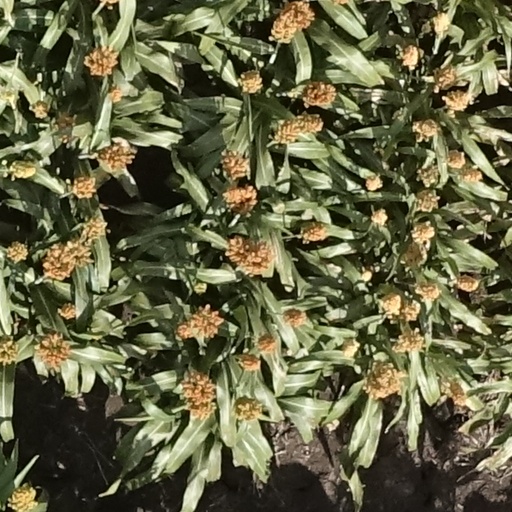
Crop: sorghum